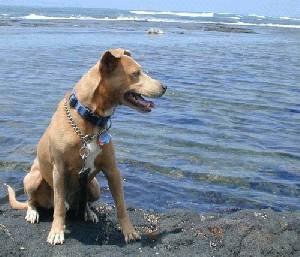
Breed: american pit bull terrier